Piyabutr Saengkanokkul

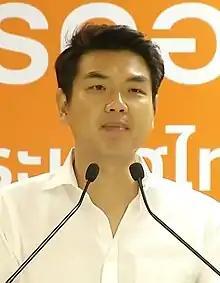
Piyabutr Saengkanokkul in 2019

Piyabutr Saengkanokkul (born 23 October 1979) is a Thai academic, associate professor, left-wing activist, former politician, and Secretary-General of the Progressive Movement, a socio-political group. He served as a member of the Thai House of Representatives and was the first and only Secretary-General for the Future Forward Party, which he co-founded in 2018. Prior to his political career, Piyabutr was an associate professor at the Faculty of Law, Thammasat University. He has worked as a constitutional law professor for more than 16 years. In 2020, he was banned from national politics by the Constitutional Court.